Artyomovsky, Sverdlovsk Oblast

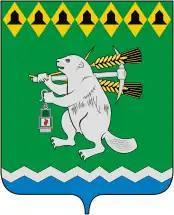
Coat of arms of Artyomovsky

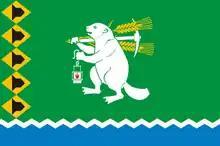
Flag of arms of Artyomovsky

Artyomovsky is a town in Sverdlovsk Oblast, Russia, located on the Bobrovka River (Irbit's tributary, Ob's basin), northeast of Yekaterinburg. Population: